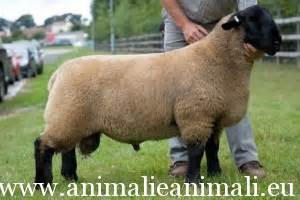
Label: pecora